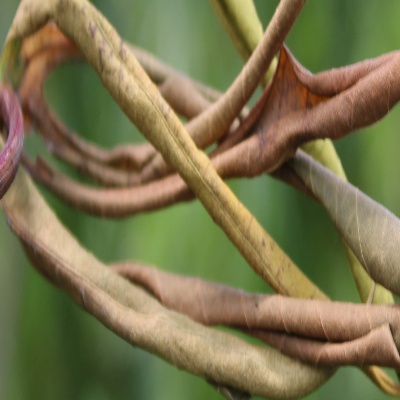
Crop: Cassava
Condition: bacterial blight